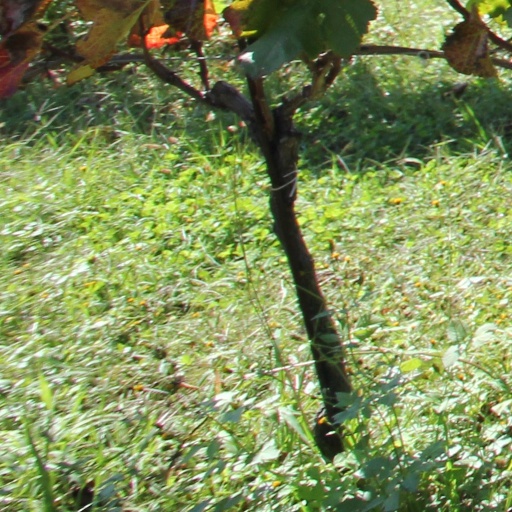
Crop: grape